Ali Zein

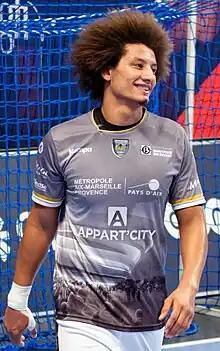
Zein in 2016

Ali Zein Mohamed al-Hawwari (born 14 December 1990) is an Egyptian handball player for Romanian side Dinamo București player and the Egyptian national team.